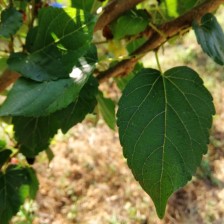
Variety: ChiangMai60